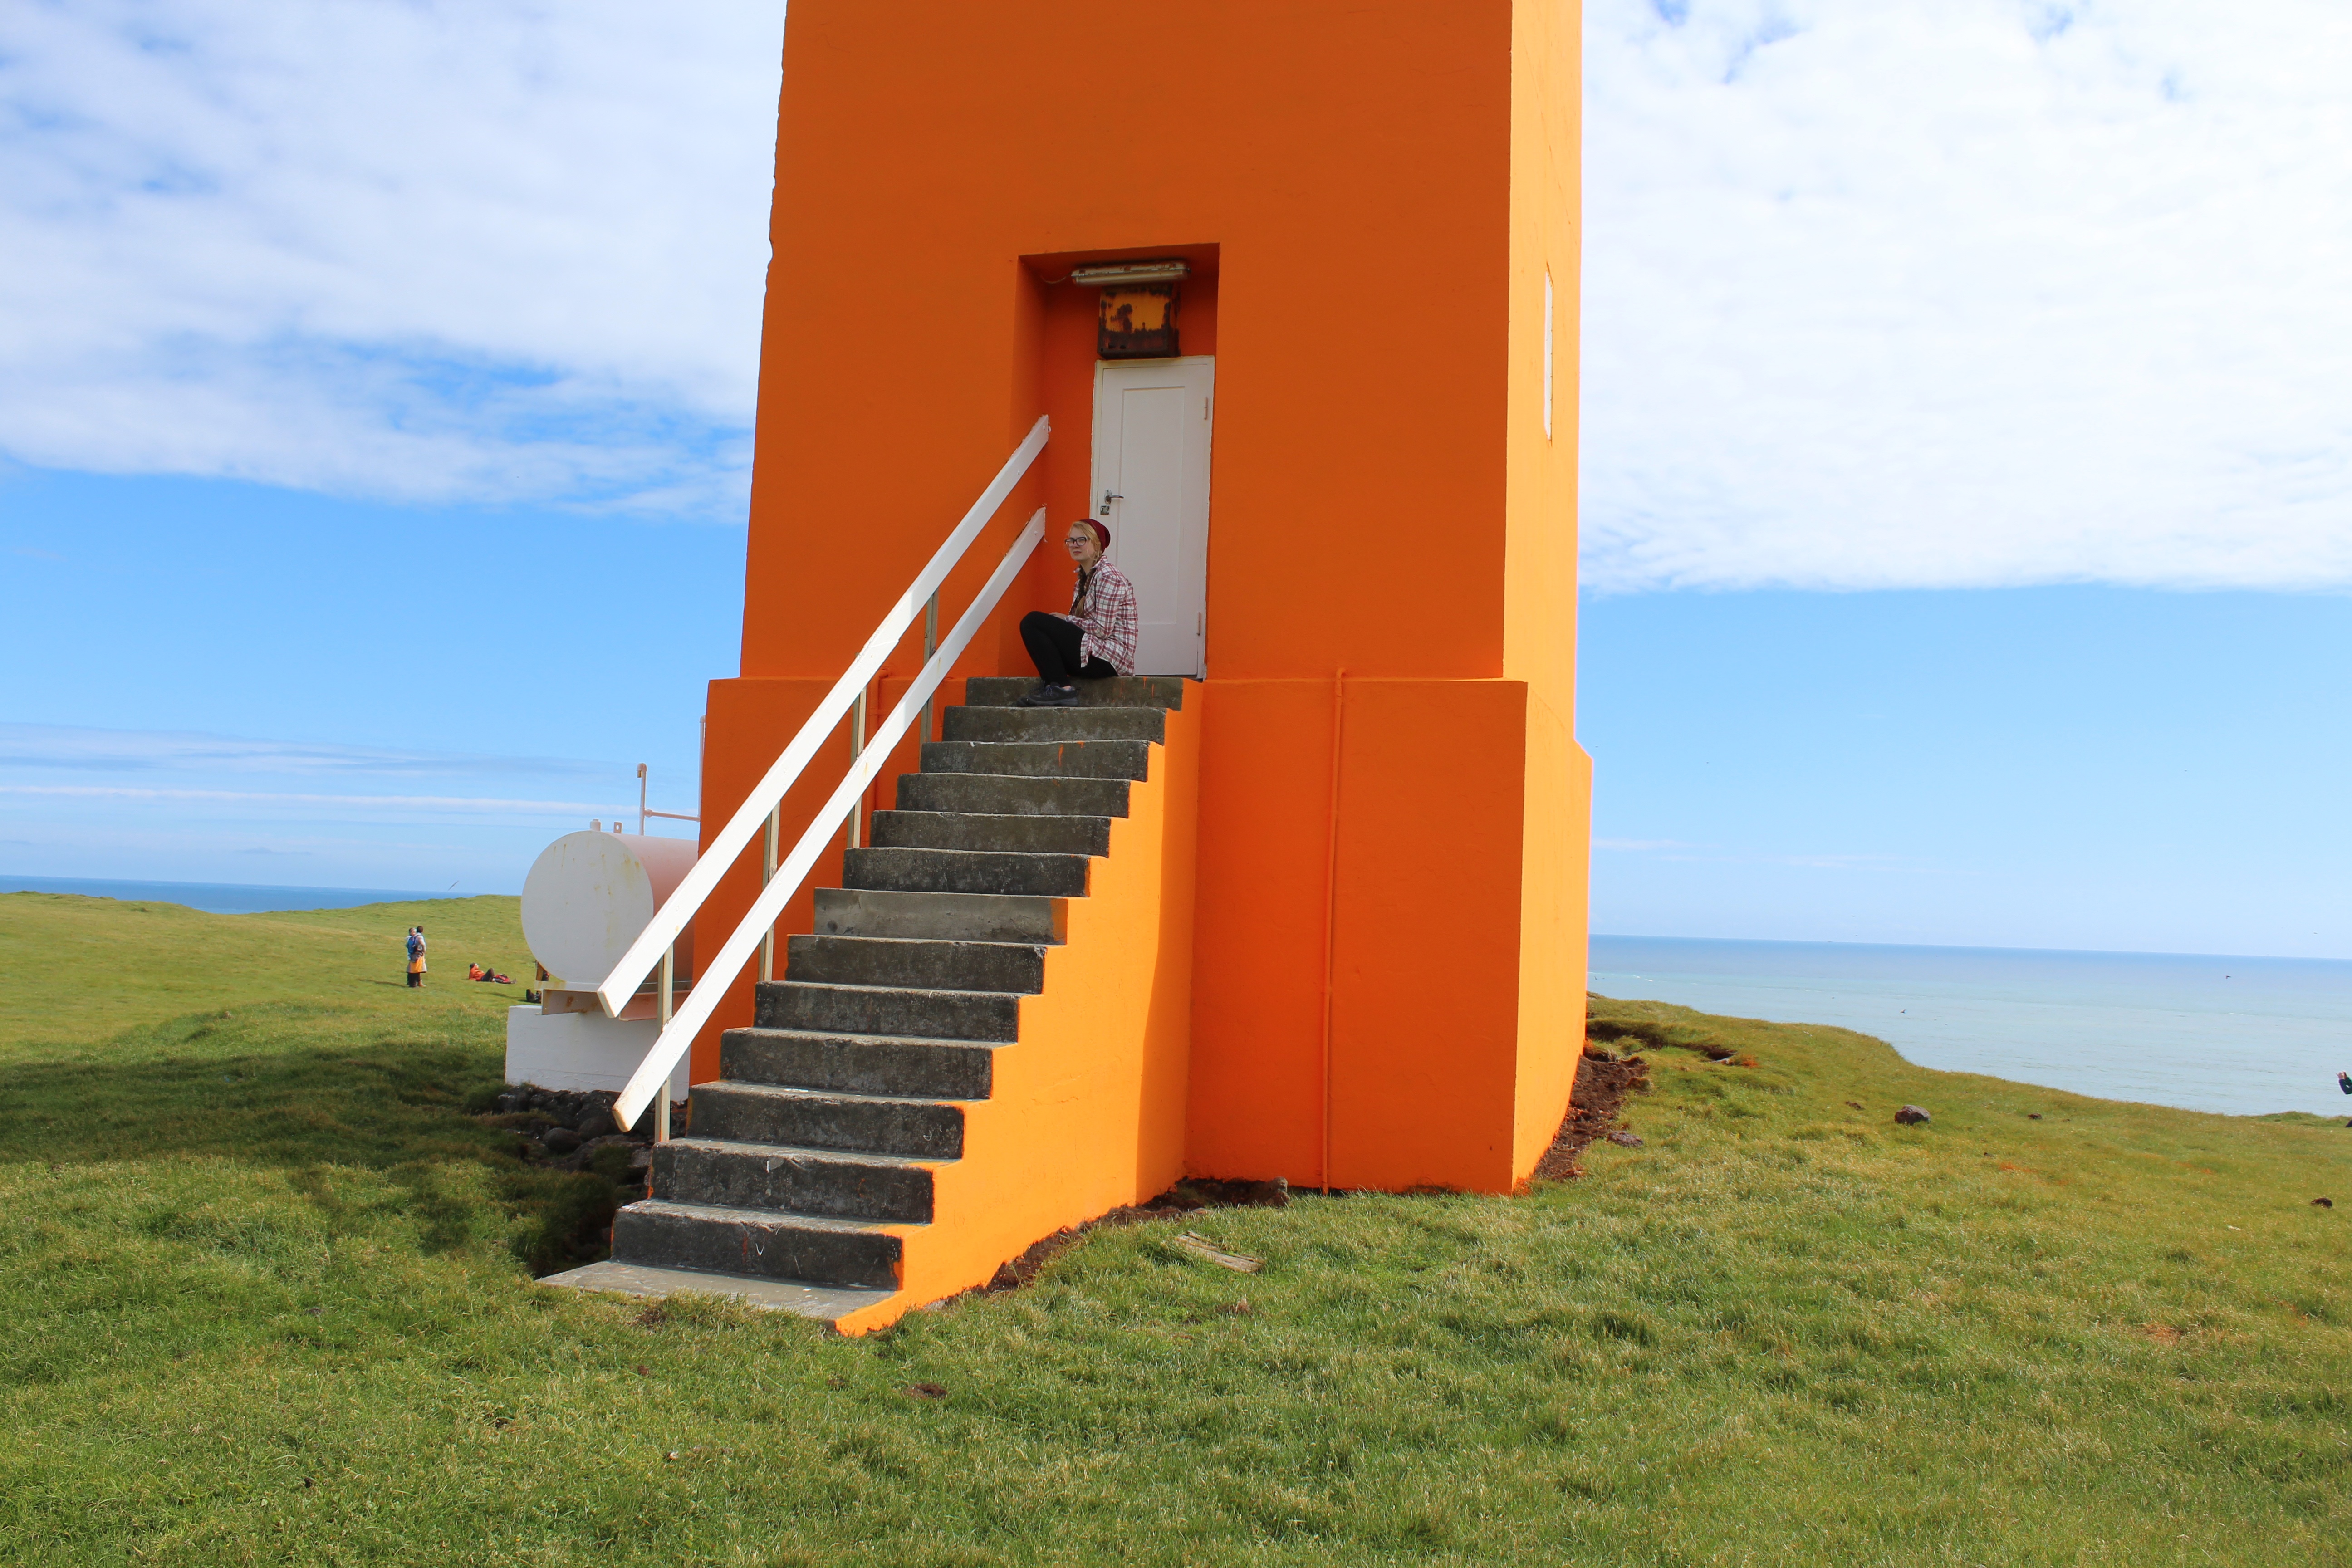
house, wind, tower